Michael Turner (American football)

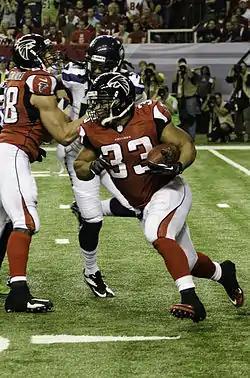
Turner with the Atlanta Falcons in 2013

Michael Turner (born February 13, 1982) is an American former professional football player who was a running back in the National Football League (NFL). He played college football for the Northern Illinois Huskies, earning second-team All-American honors in 2003. He was selected by the San Diego Chargers in the fifth round of the 2004 NFL draft, and also played in the NFL for the Atlanta Falcons. He was a two-time All-Pro and a two-time Pro Bowl selection with the Falcons.